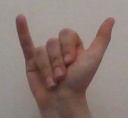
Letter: ya